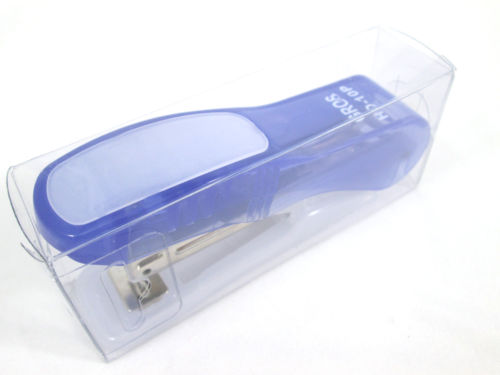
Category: stapler